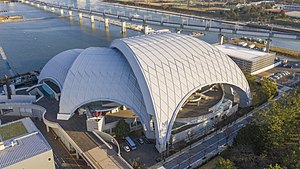
Tokyo Tatsumi International Swimming Centre
Tokyo Tatsumi International Swimming Centre er en sportsarena, der anvendes til svømmesport og ligger i Kōtō, Tokyo, Japan. Arenaen blev bygget i 1993 og har en tilskuerkapacitet på 3.625.